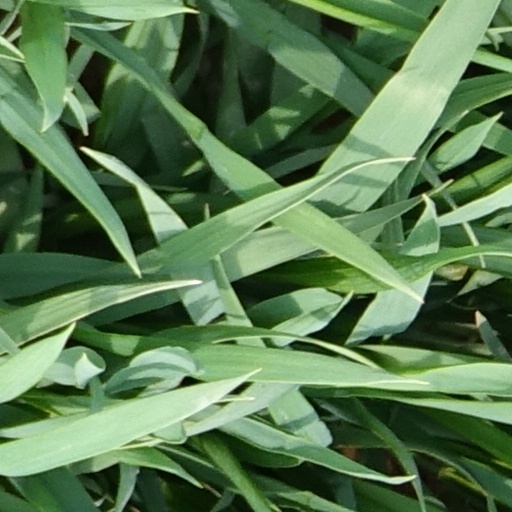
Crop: wheat